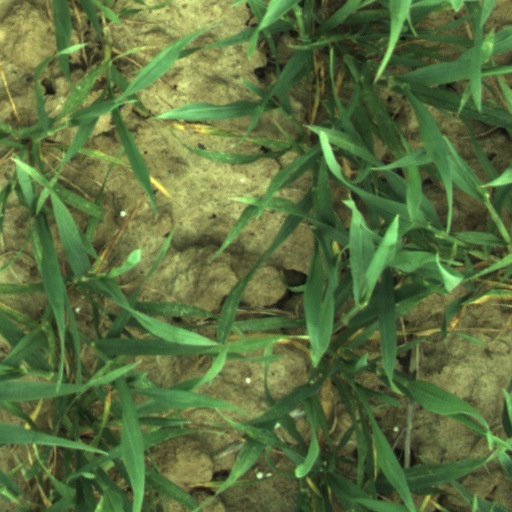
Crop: wheat